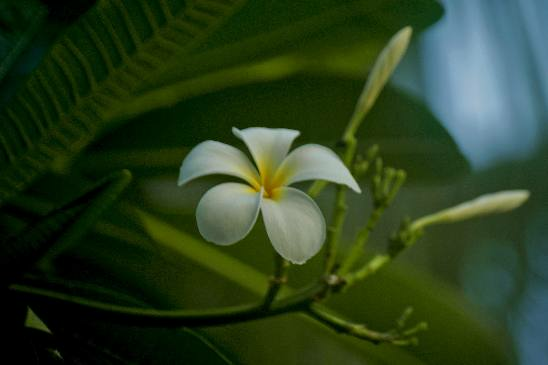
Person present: No